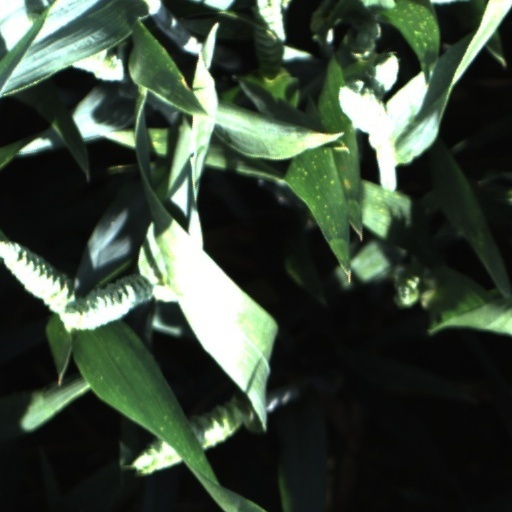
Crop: wheat